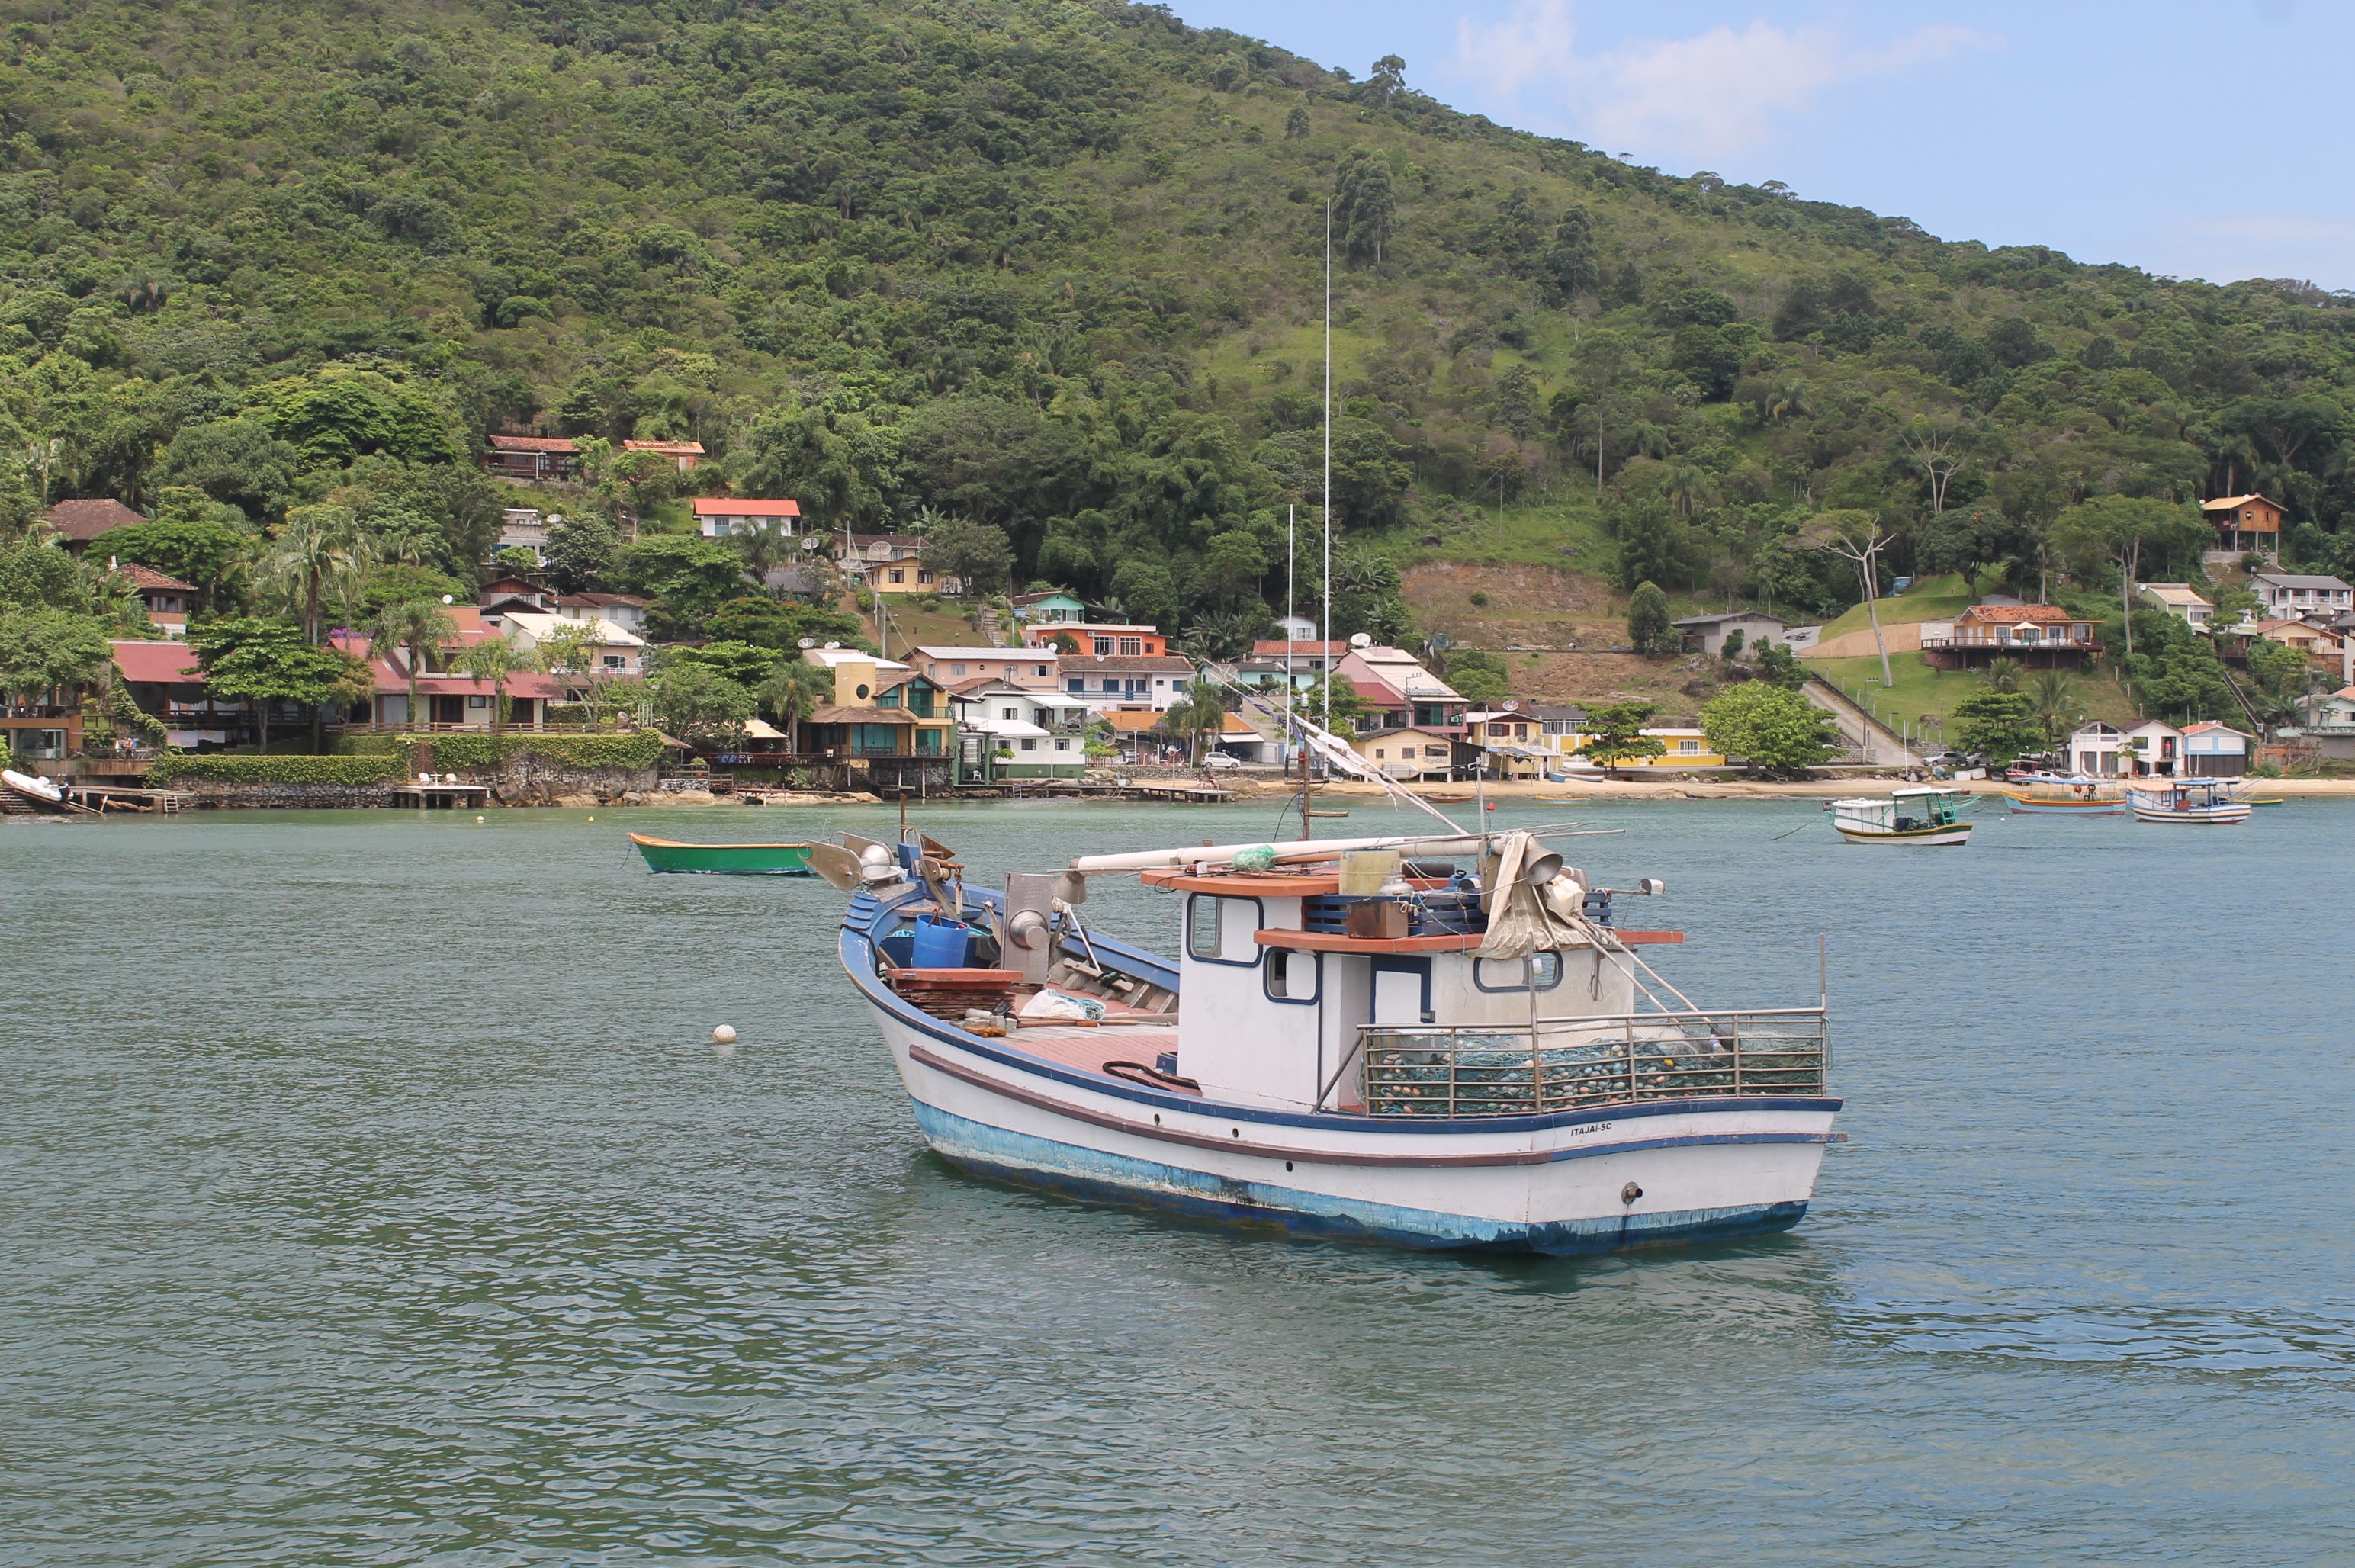
sea, coast, boat, vacation, vehicle, bay, harbor, port, boating, morro, watercraft